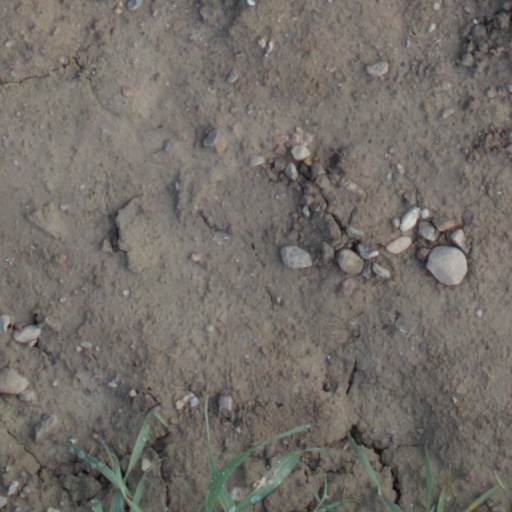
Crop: wheat